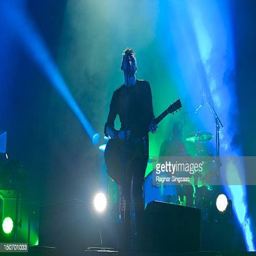
pop artist performs on stage during day of the festival